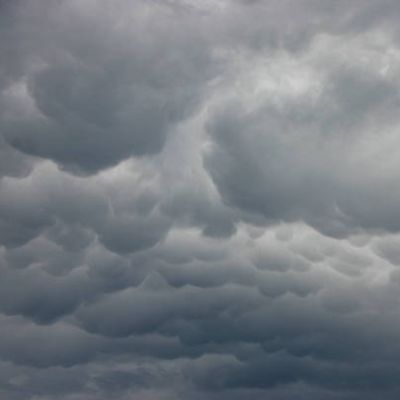
Cloud type: Altocumulus (Ac)